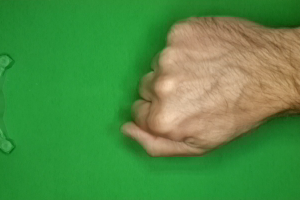
Label: rock